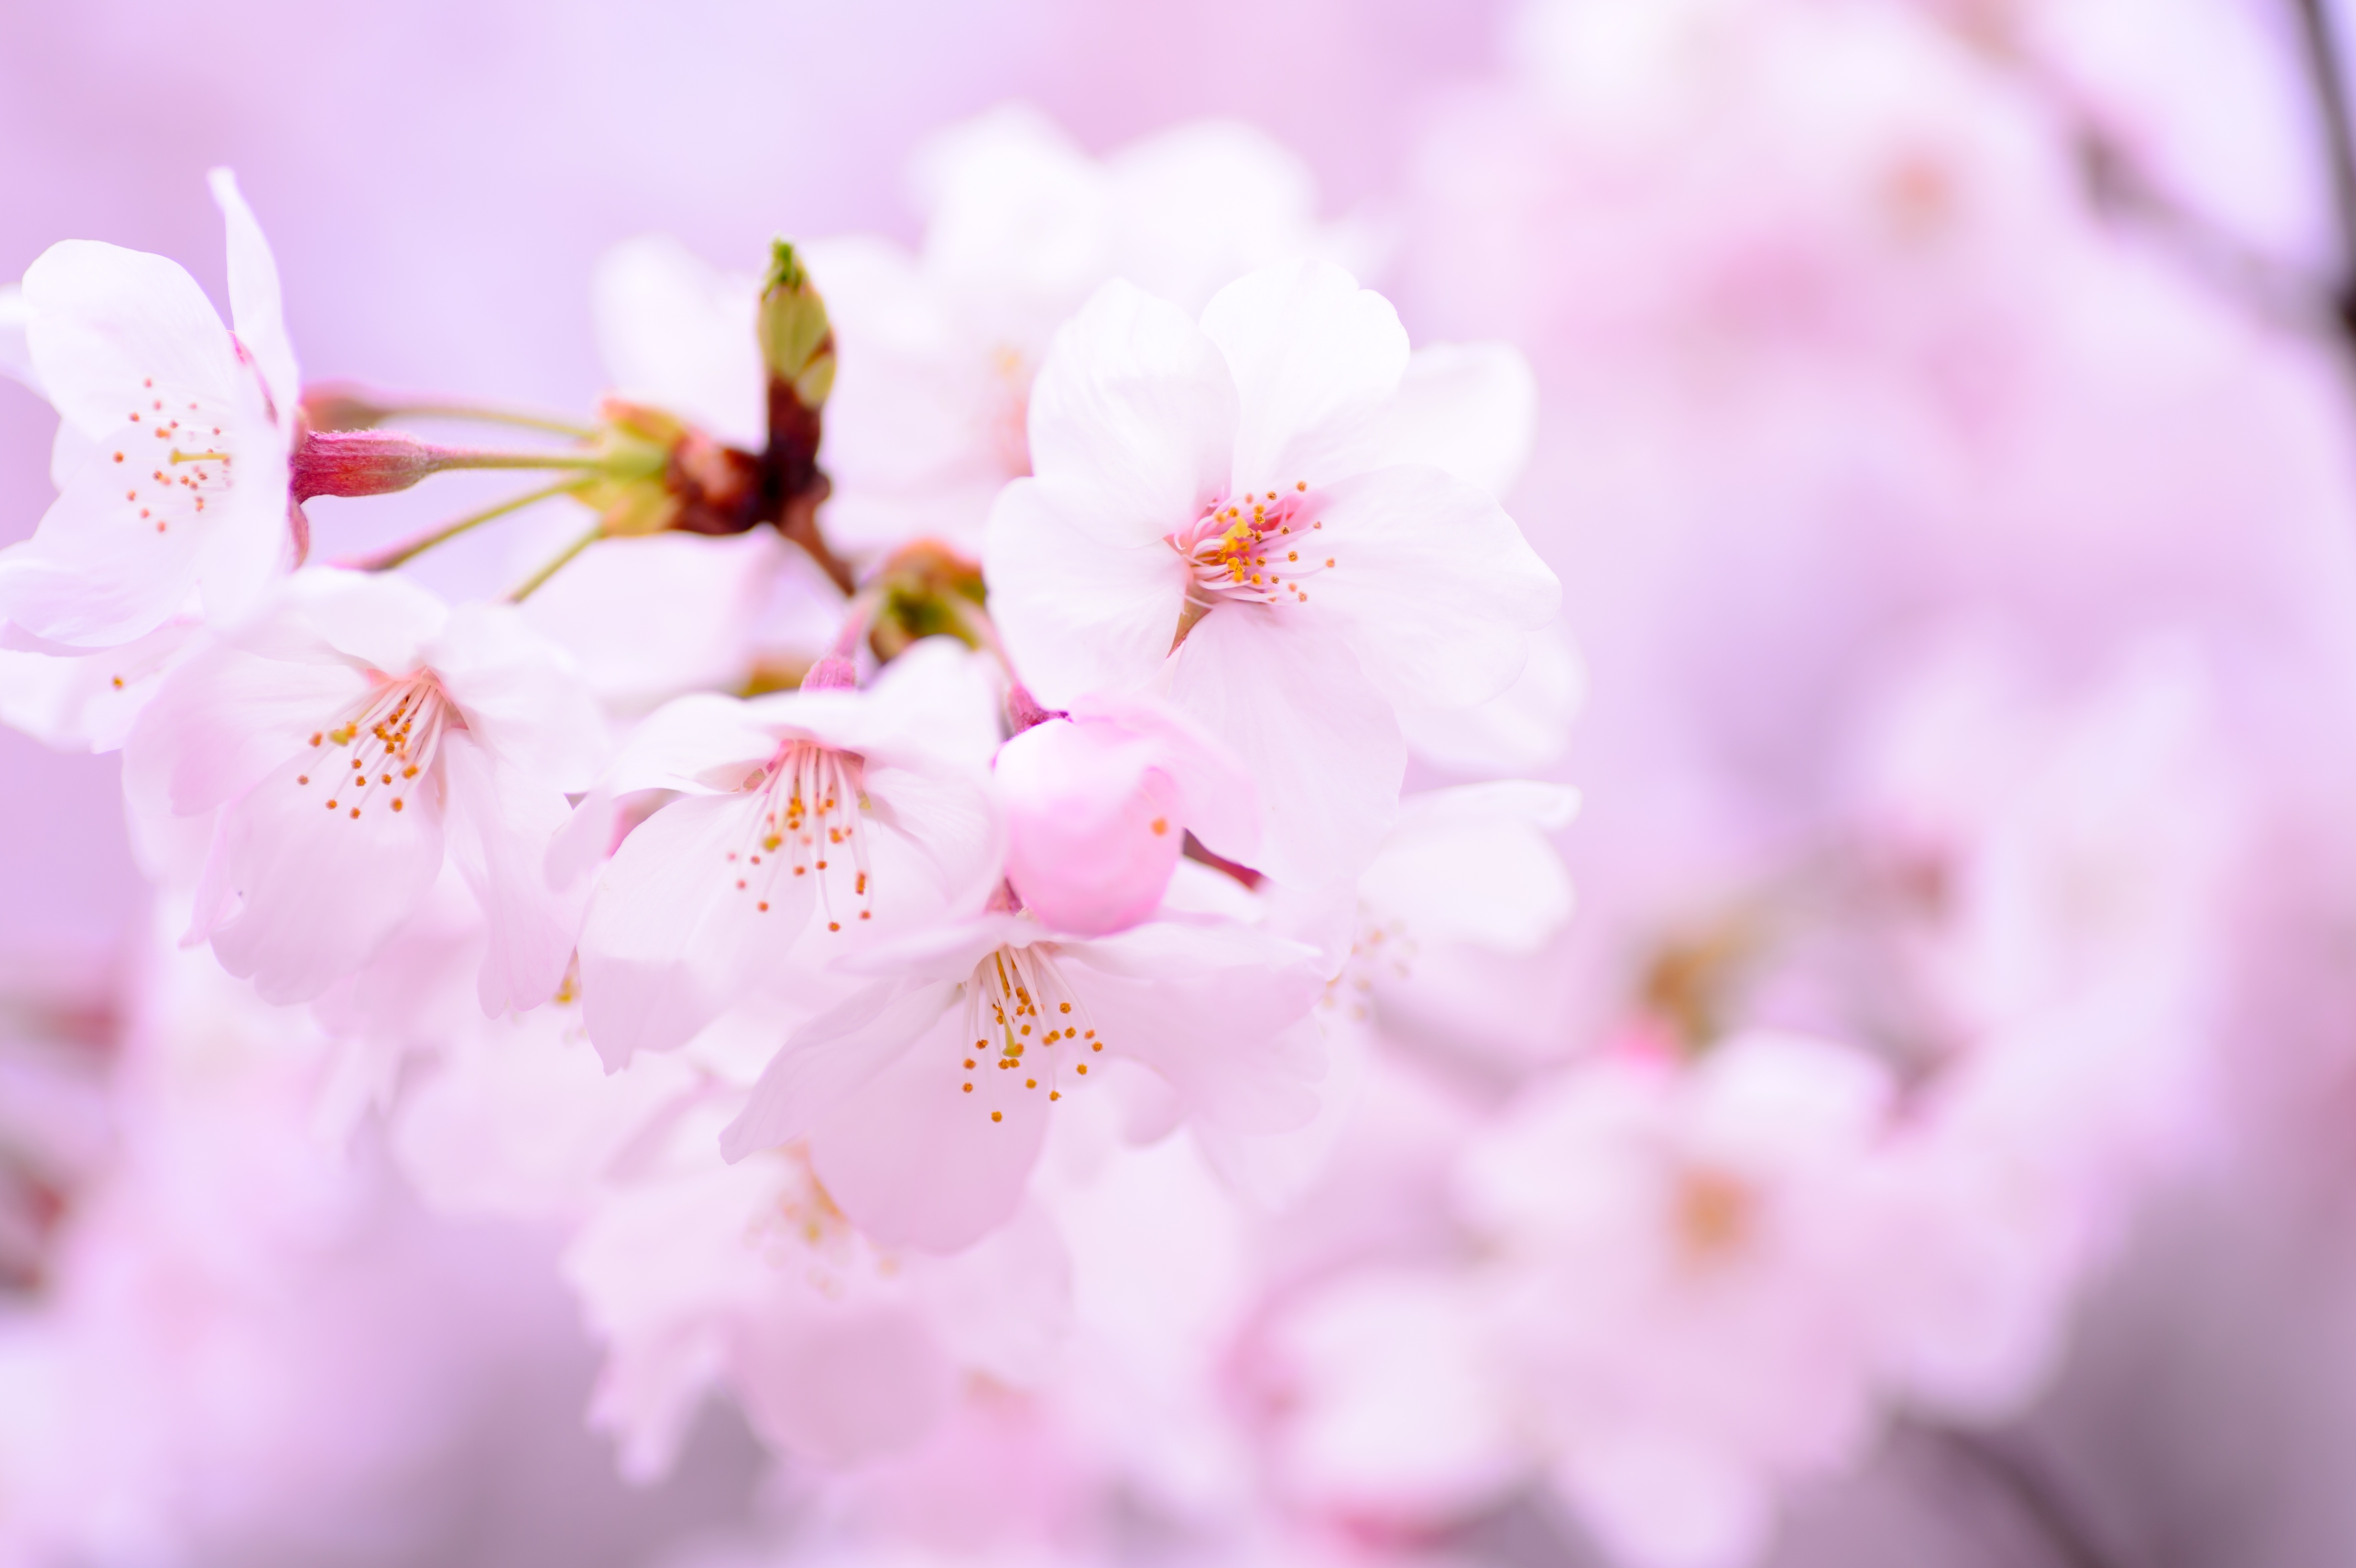
landscape, branch, blossom, plant, flower, petal, spring, produce, natural, pink, japan, flora, cherry blossom, flowers, close up, pastel, flowering, japan culture, softness, cherry, macro photography, flowering plant